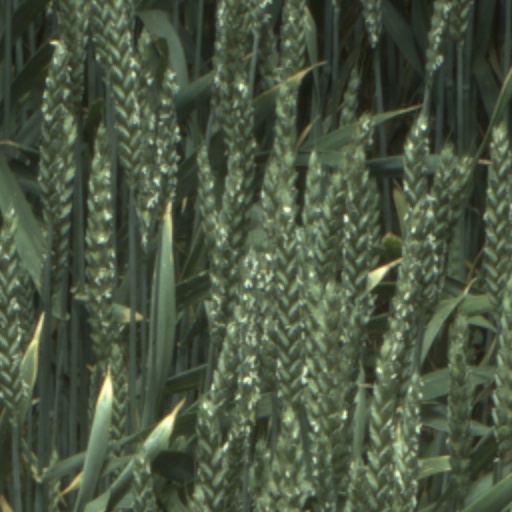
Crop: wheat